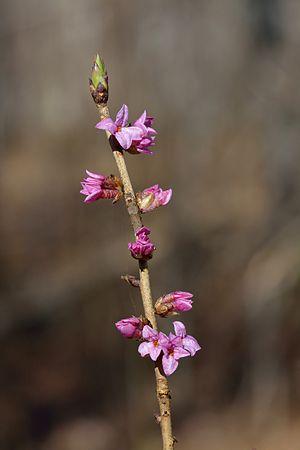
Le bois-joli, jolibois, verdelet, vert-bois, Daphné bois-gentil, bois-gentil, mézéréon ou daphné morillon est une espèce d'arbustes à feuilles caduques de la famille des Thymelaeaceae.